Crymlyn Bog

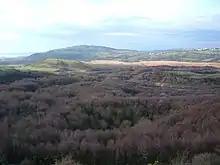
Pen isa'r coed, looking west across part of the old British Petroleum Oil refinery site to Crymlyn Bog in the distance

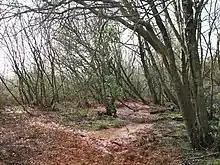
Crymlyn Bog

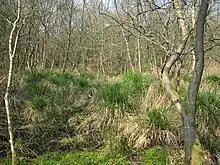
On the edge of Crymlyn Bog

Crymlyn Bog is a nature reserve and a designated Site of Special Scientific Interest of international significance, near Swansea, south Wales.